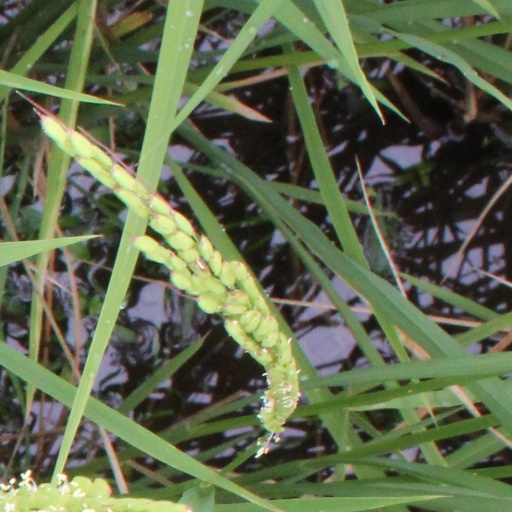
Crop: rice